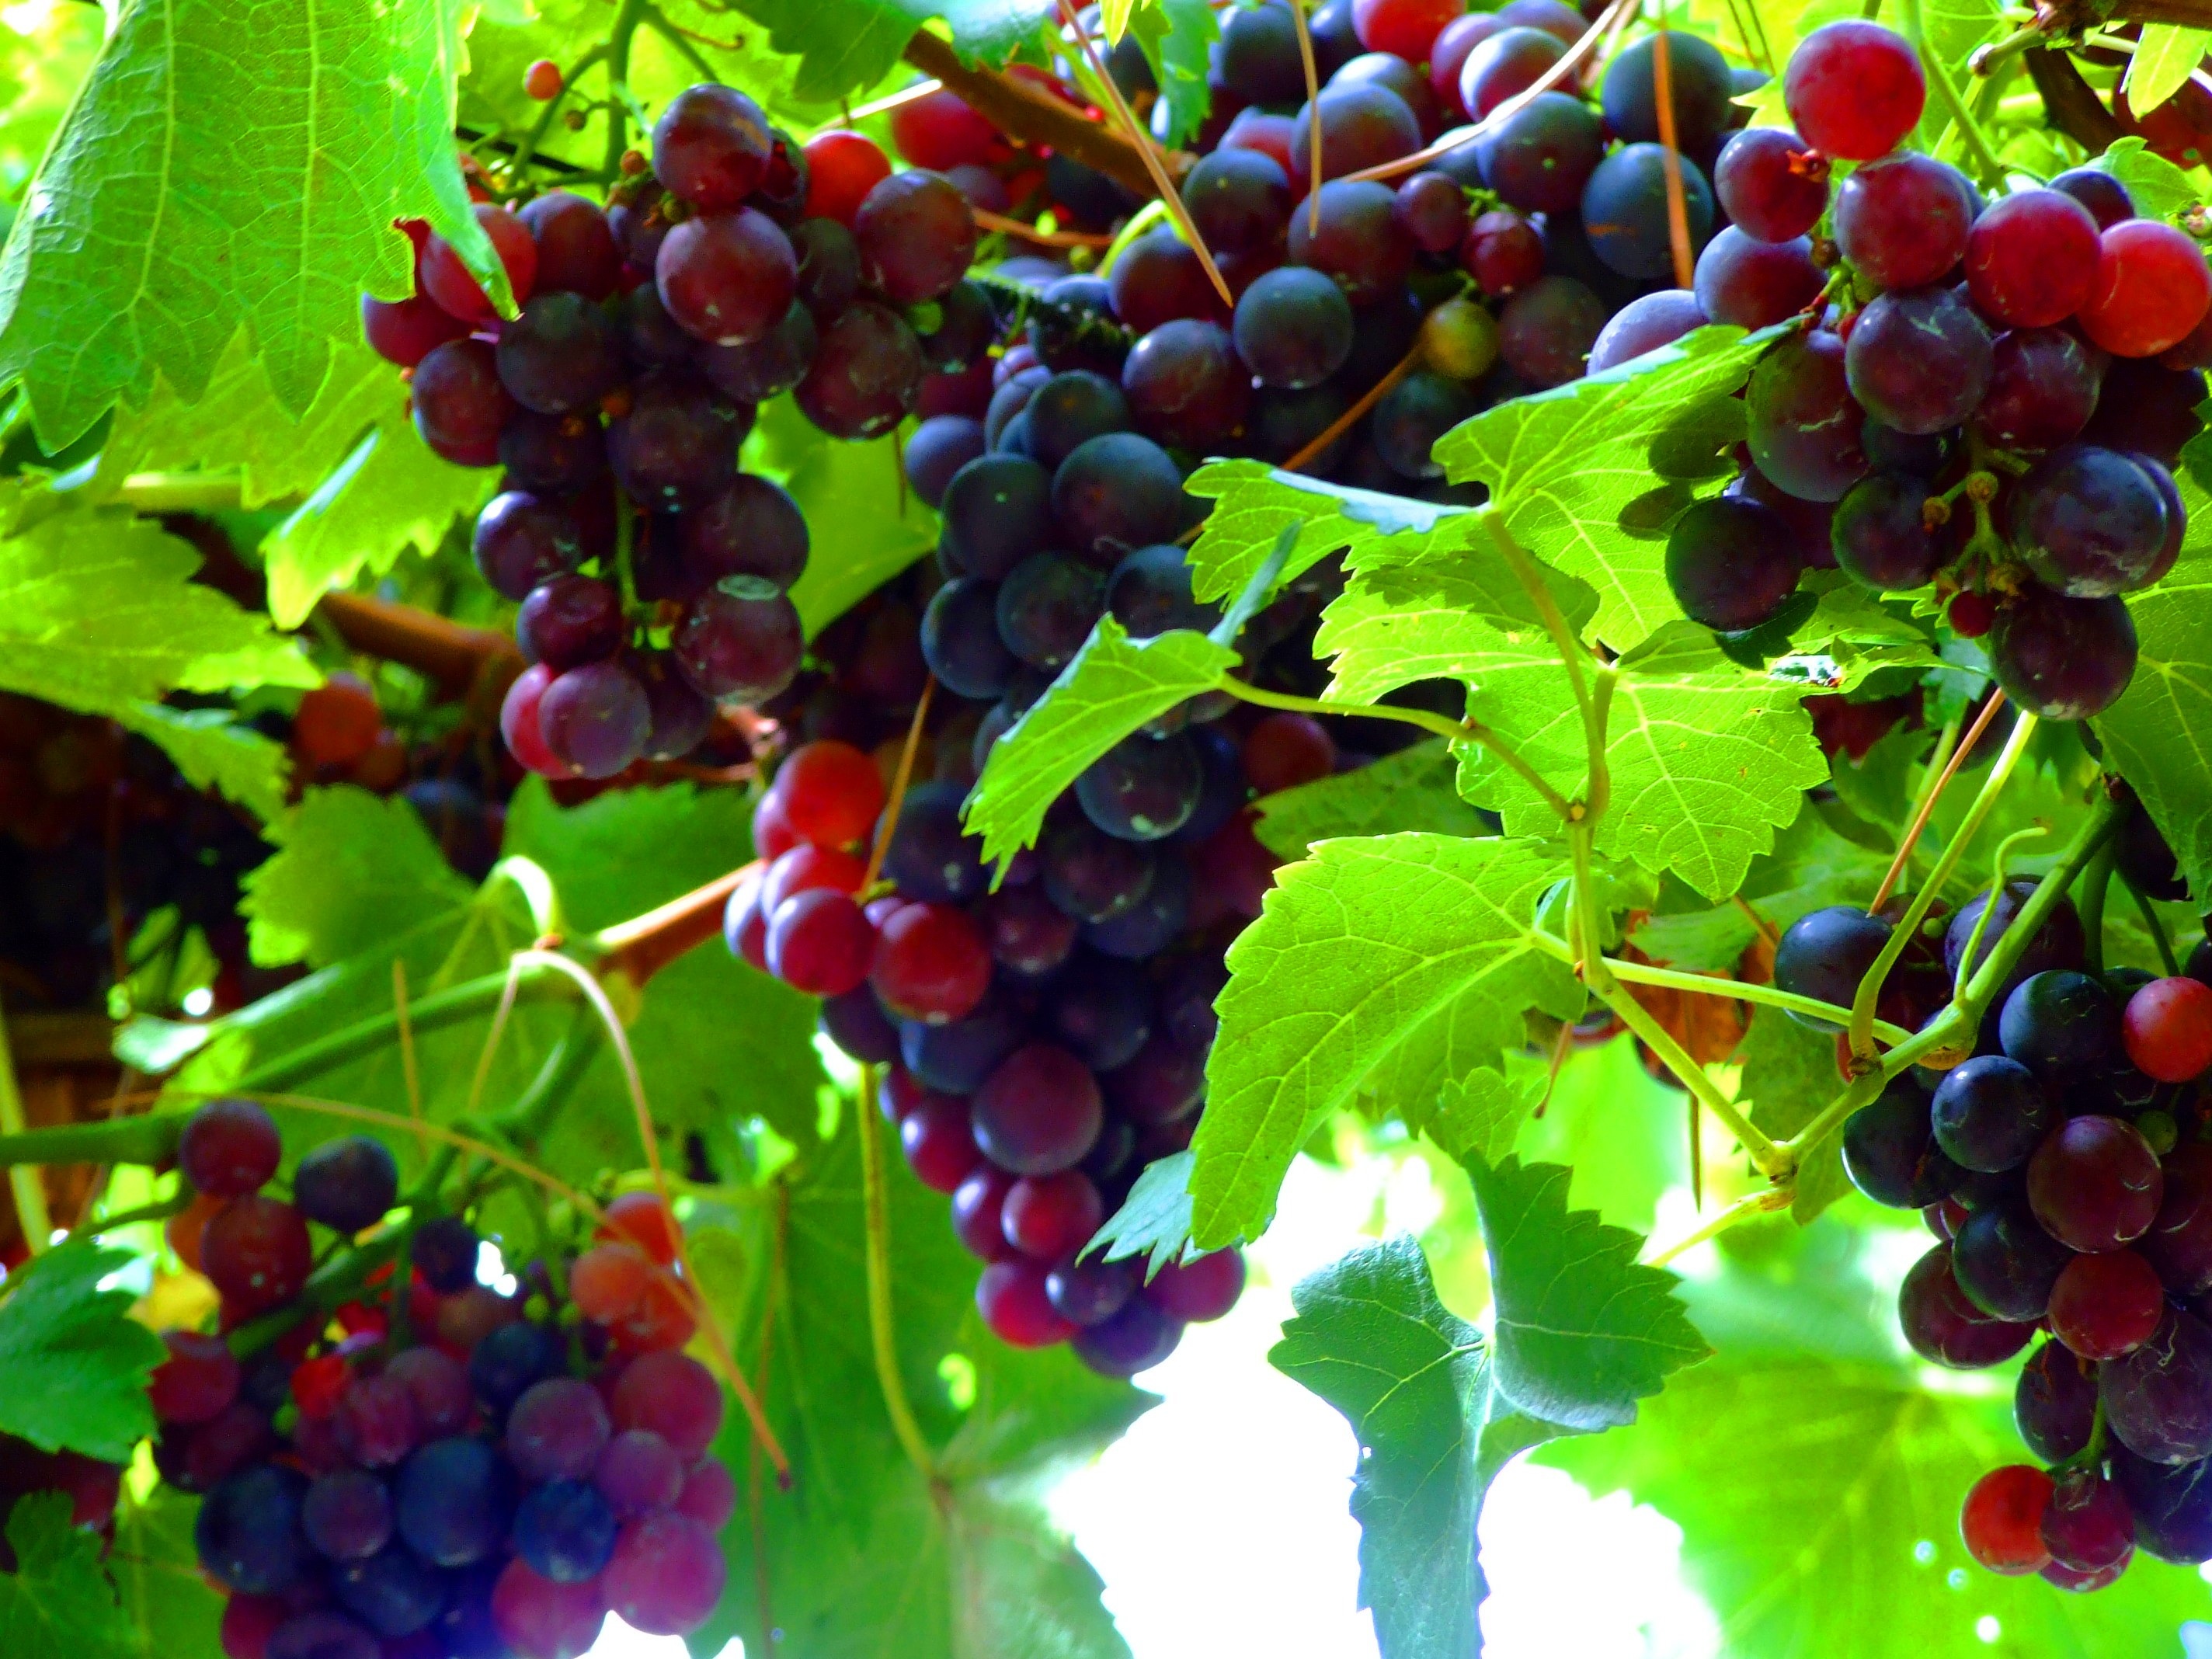
plant, grape, vine, wine, fruit, berry, food, produce, italy, agriculture, grapevine, shrub, grapes, vineyards, dolomites, south tyrol, flowering plant, vitis, val venosta, blue grape, land plant, grapevine family, zante currant